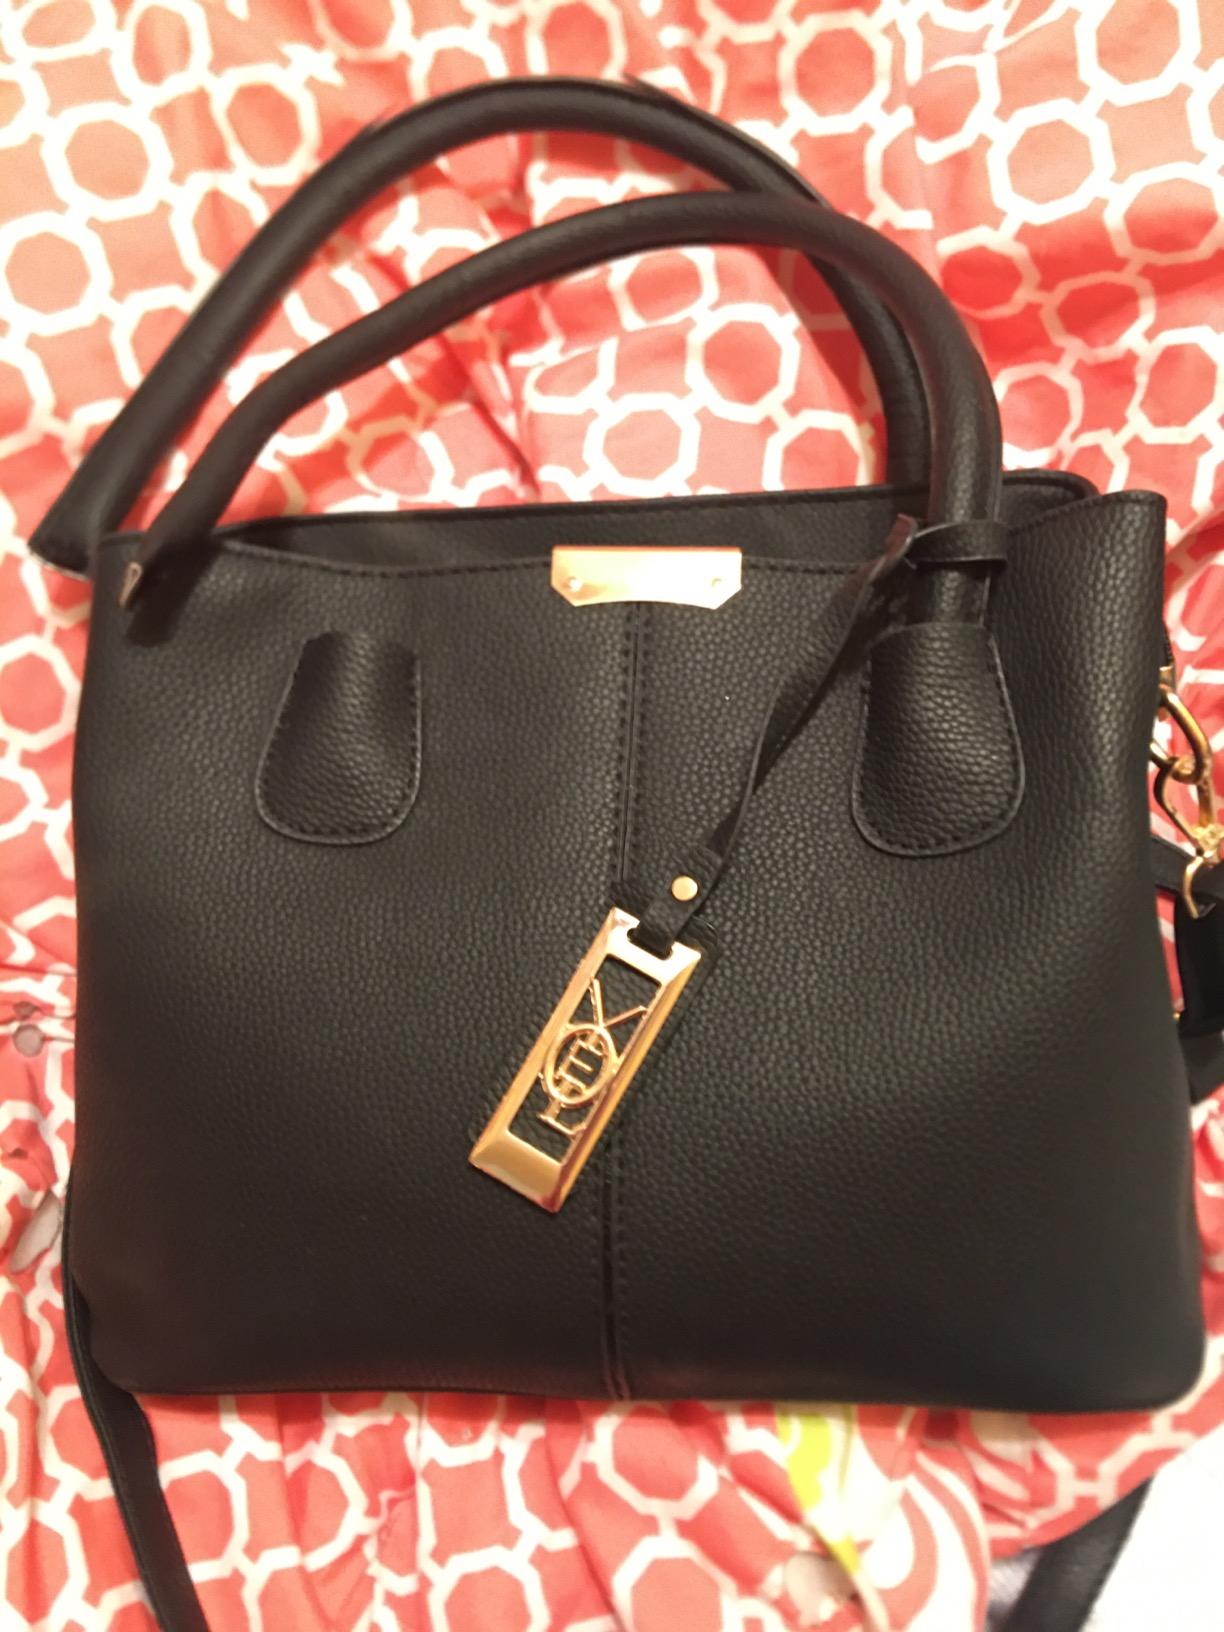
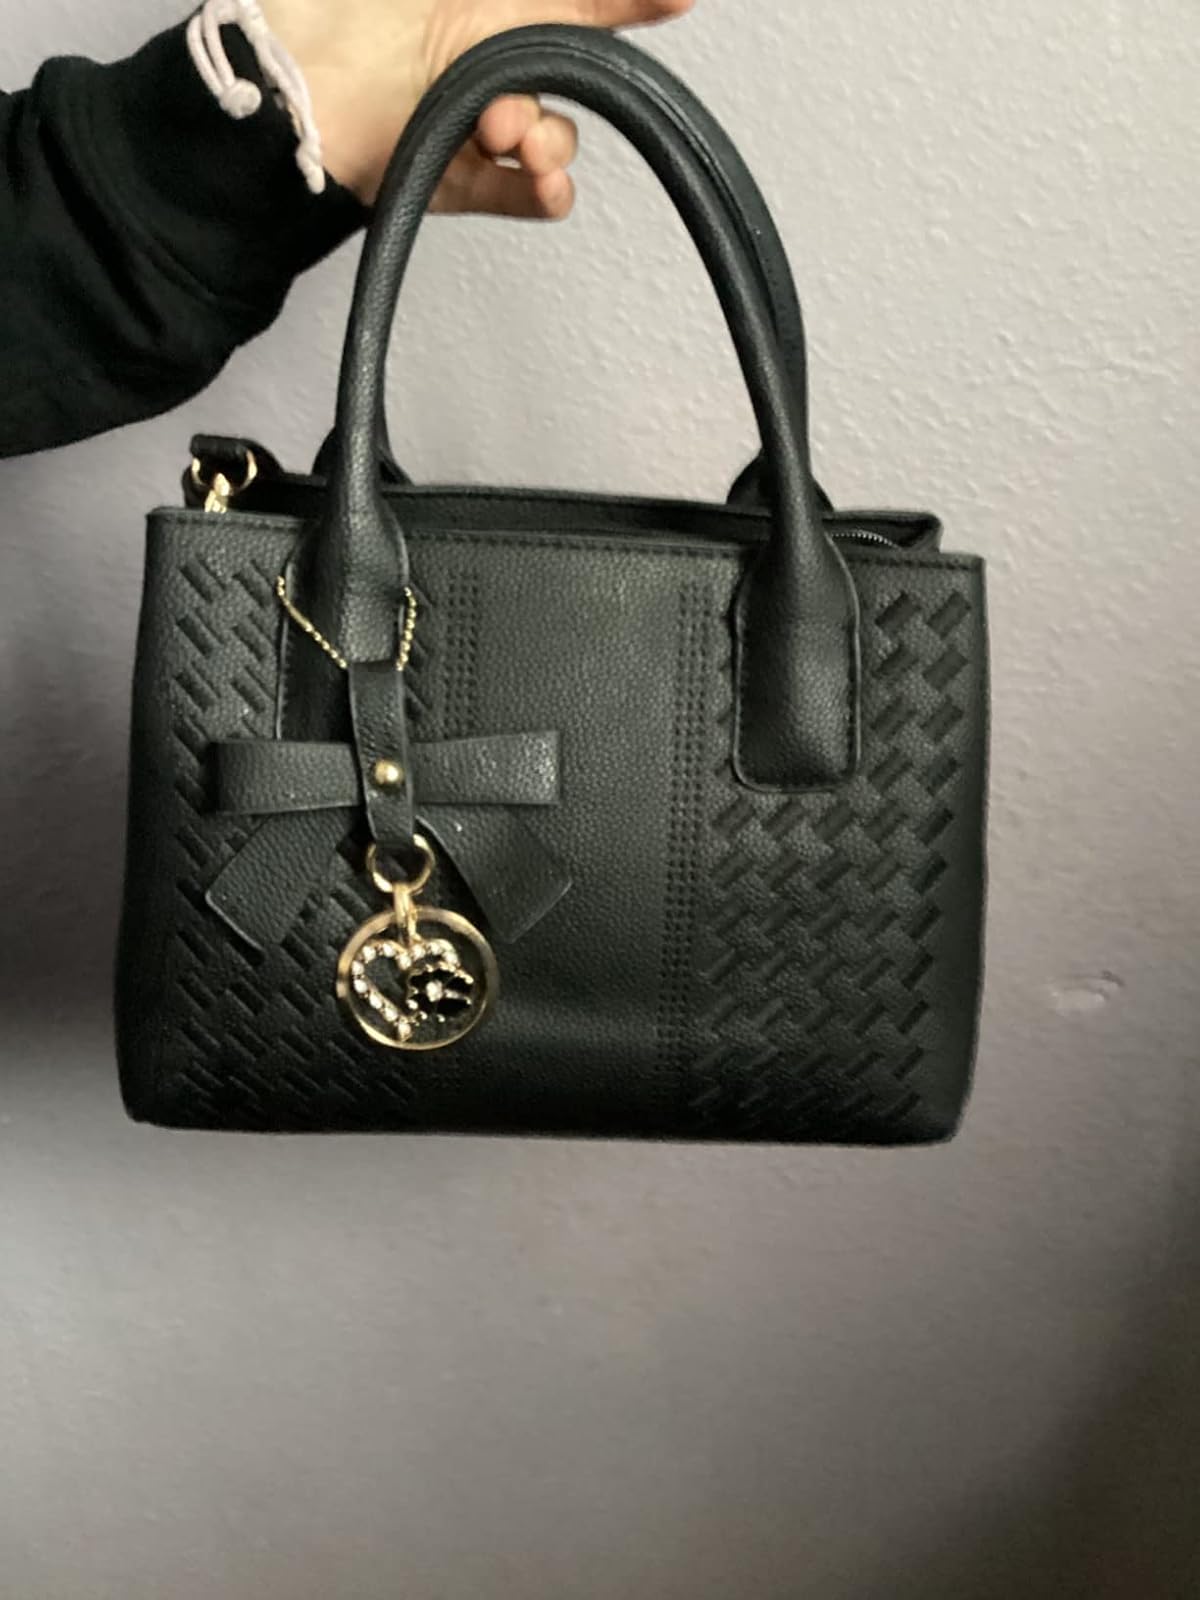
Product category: accessories_handbag
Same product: no